René Plaissetty

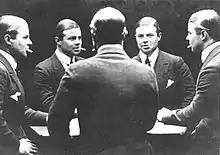
René Plaissetty in the mirror, New York, ~1916

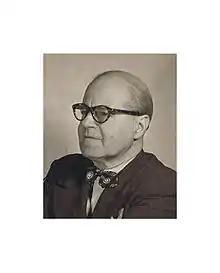
Plaissetty in 1954

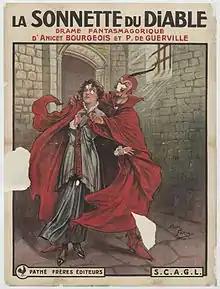
Poster for Plaissetty's French Pathé film "La Sonnette du Diable. Drame fantasmagorique by Auguste Anicet-Bourgeois and P. Guerville", by Cândido de Faria, 1910–1919?. Collection EYE Film Institute Netherlands.

Son of Achille Plaissetty, chemist and businessman and Corinne Bonnecaze, professor of singing, René Plaissetty was born on March 7, 1889, in Chicago.